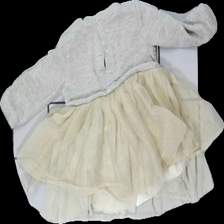
View: back
Type: Dress
Category: Children
Brand: Not in the list
Brand text on label: boutchou
Colors: Grey
Material: 57% cotton, 35% polyester, 8% fibre metal
Cut: Regular, C-collar
Season: All
Smell: Minor
Price range: <50
Recommended usage: Reuse
Comment: detergent scent